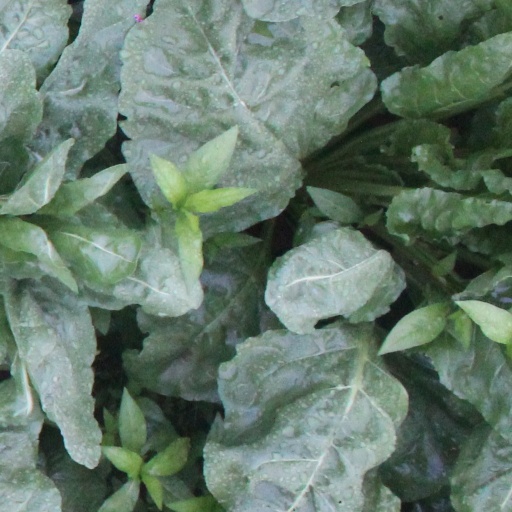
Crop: sugar beet